Nathan Phillips Square

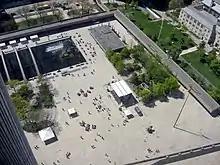
An elevated walkway extends around the square's perimeter.

The elevated concrete walkway connects to the podium of the City Hall at the height of its roof and extends around the perimeter of the square. Staircases connect the walkway to the floor of the square in several locations. On the south side, the walkway extends across Queen Street to the Sheraton Hotel. On the west side, the walkway is connected to the back of the permanent stage, which also serves as a grand staircase. The walkway is closed during winter months.